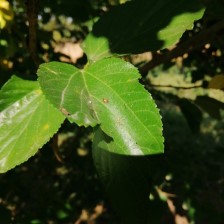
Variety: WhiteKing